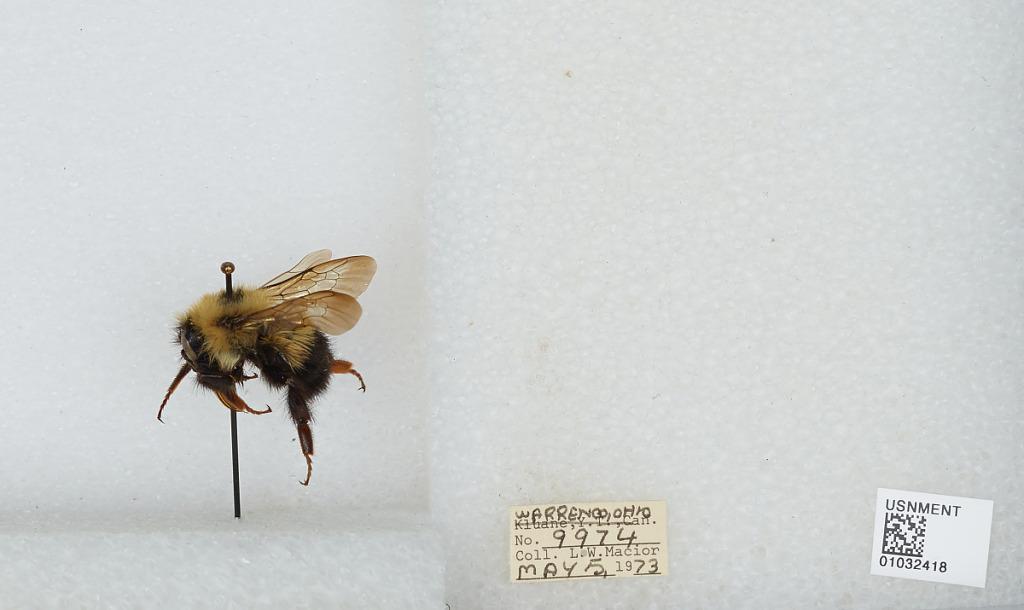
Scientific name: Bombus (Pyrobombus) vagans vagans Smith
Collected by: L. Macior
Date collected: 1973-5-5
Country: United States
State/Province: Ohio
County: Warren
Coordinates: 39.4242, -84.1856